New England Hospital for Women and Children

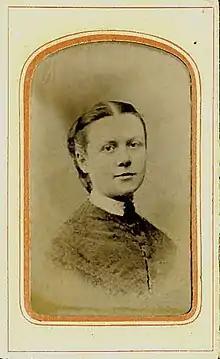
Susan Dimock

Marie Zakrzewska was born on September 9, 1829, in Berlin. In one of her memoirs she wrote "I prefer to be remembered only as a woman who was willing to work for the elevation of woman." She did just that by starting the hospital. As a child she followed her mother (a midwife) around the school of midwifery where she worked. Once she was 18 she applied to study midwifery, which was the only part of medicine women were allowed to work in, at the Royal Charité Hospital in Berlin. She was rejected, however, she continued to apply at ages 19 and 20, but was still rejected. It was only once Dr. Joseph Hermann Schmidt, who worked at the school, used his influence to get her in that she finally was able to study medicine. Later, she moved to America, where women were allowed to be doctors.